Imadegawa Street

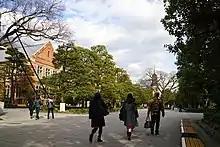
Doshisha University Imadegawa Campus.

Imadegawa Street is now located between Itsutsuji Street to the north and Motoseiganji Street to the south, and is considered narrow for a major road. The street passes on the north side of the Kyoto Imperial Palace and for this reason, the northern gate of the garden receives the name of Imadegawa Gomon. Several universities are located along the street and for this reason its east section is considered a student district.